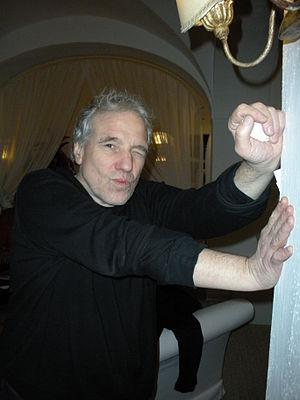
L'artiste américaine Madonna a entamé sa carrière d'actrice dès 1979, avant même d'avoir enregistré son premier 45 tours, en jouant dans le film underground A Certain Sacrifice, qu'elle a tourné entre 1979 et 1981 lors de son arrivée à New York. Toutefois, c'est en 1985 que sa carrière d'actrice débute vraiment grâce au film Recherche Susan désespérément. Les critiques positives pour ses débuts dans ce qui est son premier film commercial la poussent à participer à plusieurs films, dont les films à succès Dick Tracy, Une équipe hors du commun et Evita, pour lequel elle reçoit un Golden Globe de la meilleure actrice en 1997.